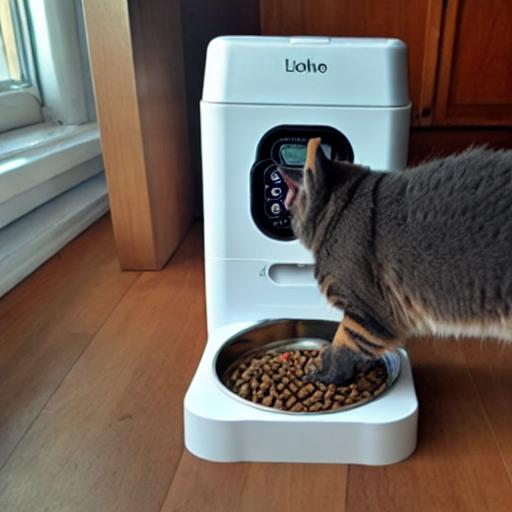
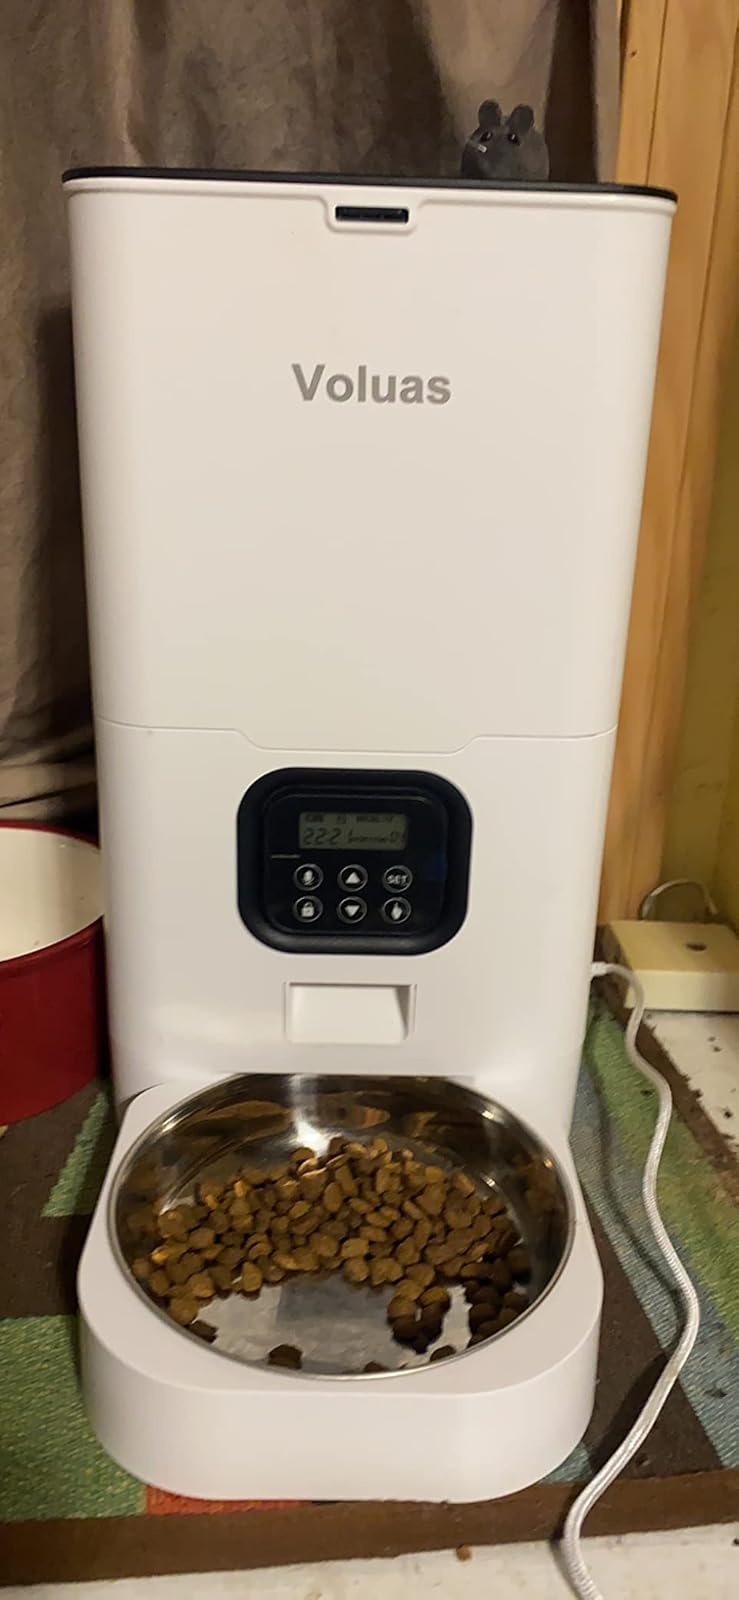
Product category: items_feeder
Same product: no